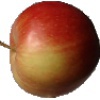
Label: Apple Red 2